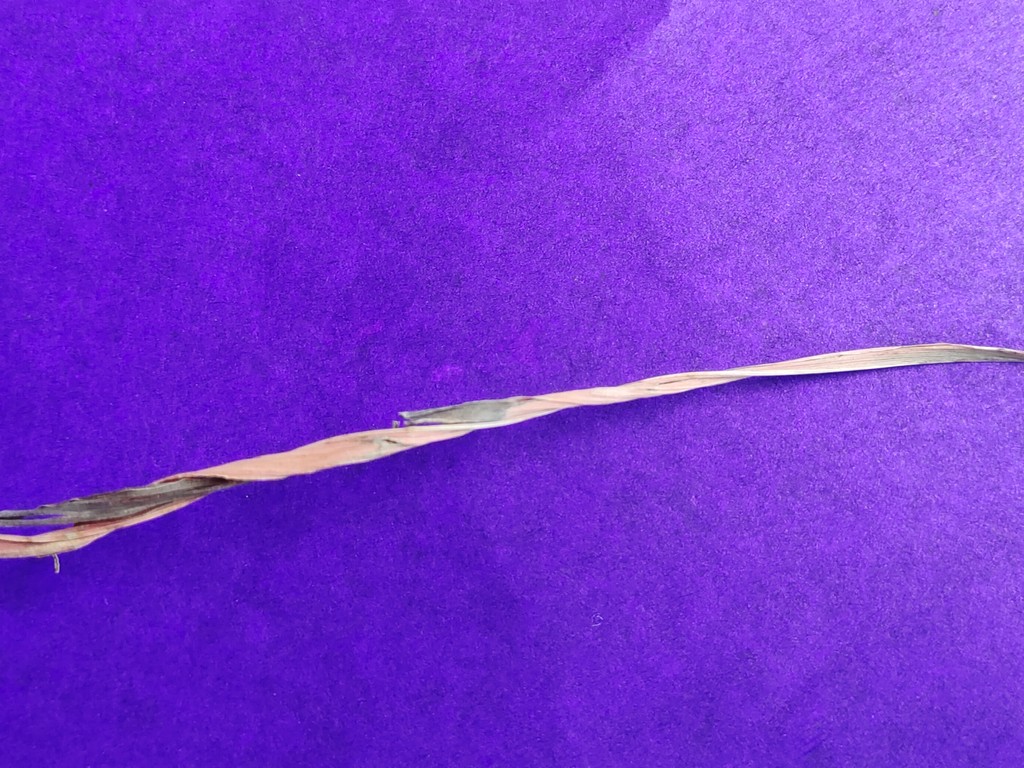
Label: Dried